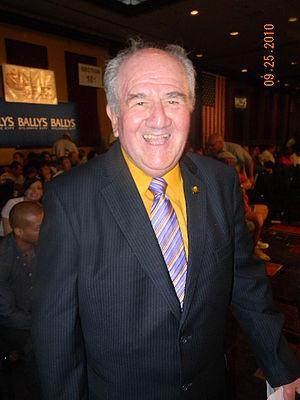
Harold Lederman est un juge et analyste de boxe américain né le 26 janvier 1940 dans le Bronx à New York et mort dans la même ville le 11 mai 2019.